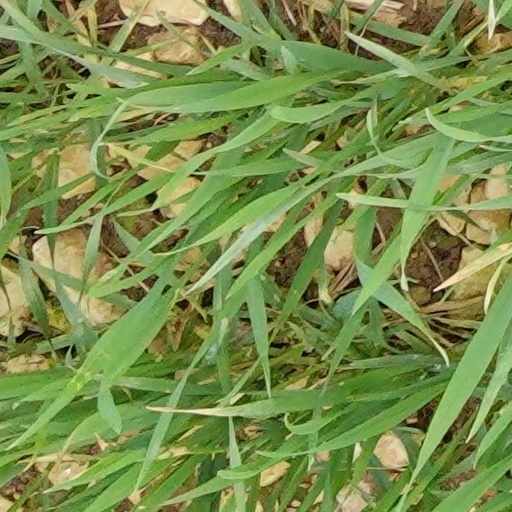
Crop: wheat